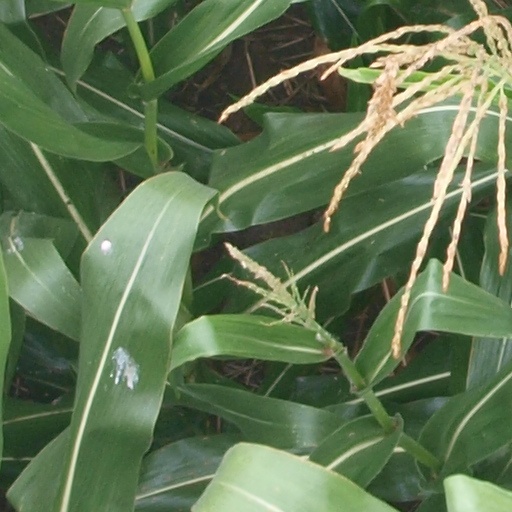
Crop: maize; corn